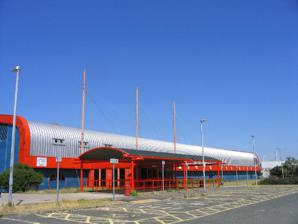
Building: Romford Ice Arena
Country: United Kingdom
Year built: 1987
Romford Ice Arena pictured in 2005. Romford Ice Arena was an ice rink located in Romford in the London Borough of Havering , England. The venue was built in the 1980s and at the time of opening in 1987 was equipped with a full range of facilities, including a cafe and arcade games. The venue closed in April 2013. It has now been replaced by the Sapphire Ice and Leisure Centre, which opened in 2018 on a nearby site and was named in honour of Queen Elizabeth II 's Sapphire Jubilee (65 years as monarch). Home of the Romford Raiders It was the home of the Romford Raiders ice hockey team. The first game at the Ice Arena took place on Sunday 13 September 1987 as the Romford Raiders defeated Oxford City Stars 9–6 in front of 479 spectators. David Jones (Oxford City Stars) scored the first goal of the game, however the Raiders' first goal was scored by Erskine Douglas. In addition to ice hockey, the arena had resident professional figure skating coaches. The rink was also used for public skating, as a conference centre and a party venue. The building was owned by the London Borough of Havering Council and leased out. In December 2007 the ice rink featured in the BBC Christmas ident. In 2011 it was reported that Romford Ice Arena was going to be demolished and rebuilt with additional features such as a gymnasium and swimming pool, but initially it was decided to simply renovate the existing building. Closing and replacement In April 2013, the original Ice Arena closed permanently. The building was supposed to be replaced with a Morrisons superstore(site still vacant in September 2024), and a new leisure centre has been built in Romford town centre, on Western Road. The Sapphire Ice & Leisure Centre opened to the public on 3 February 2018. It is five storeys high and includes an eight-lane pool for competitions and a 56m by 26m ice rink. Other leisure amenities such as saunas, a state-of-the-art gym, dance studios, fitness rooms as well as cafes and retail units are provided on the upper floors. From an external viewpoint, the combination of the building's rectangular shape and its lightweight facade were used to mimic the appearance of an ice cube. The ice hockey team returned to the new rink, but were renamed the London Raiders . Over half a million people used the new centre in its first year. References